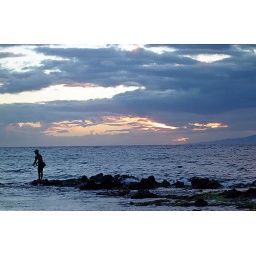
A photo I took of a guy fishing off of a rock outcropping on a beach in Maui.